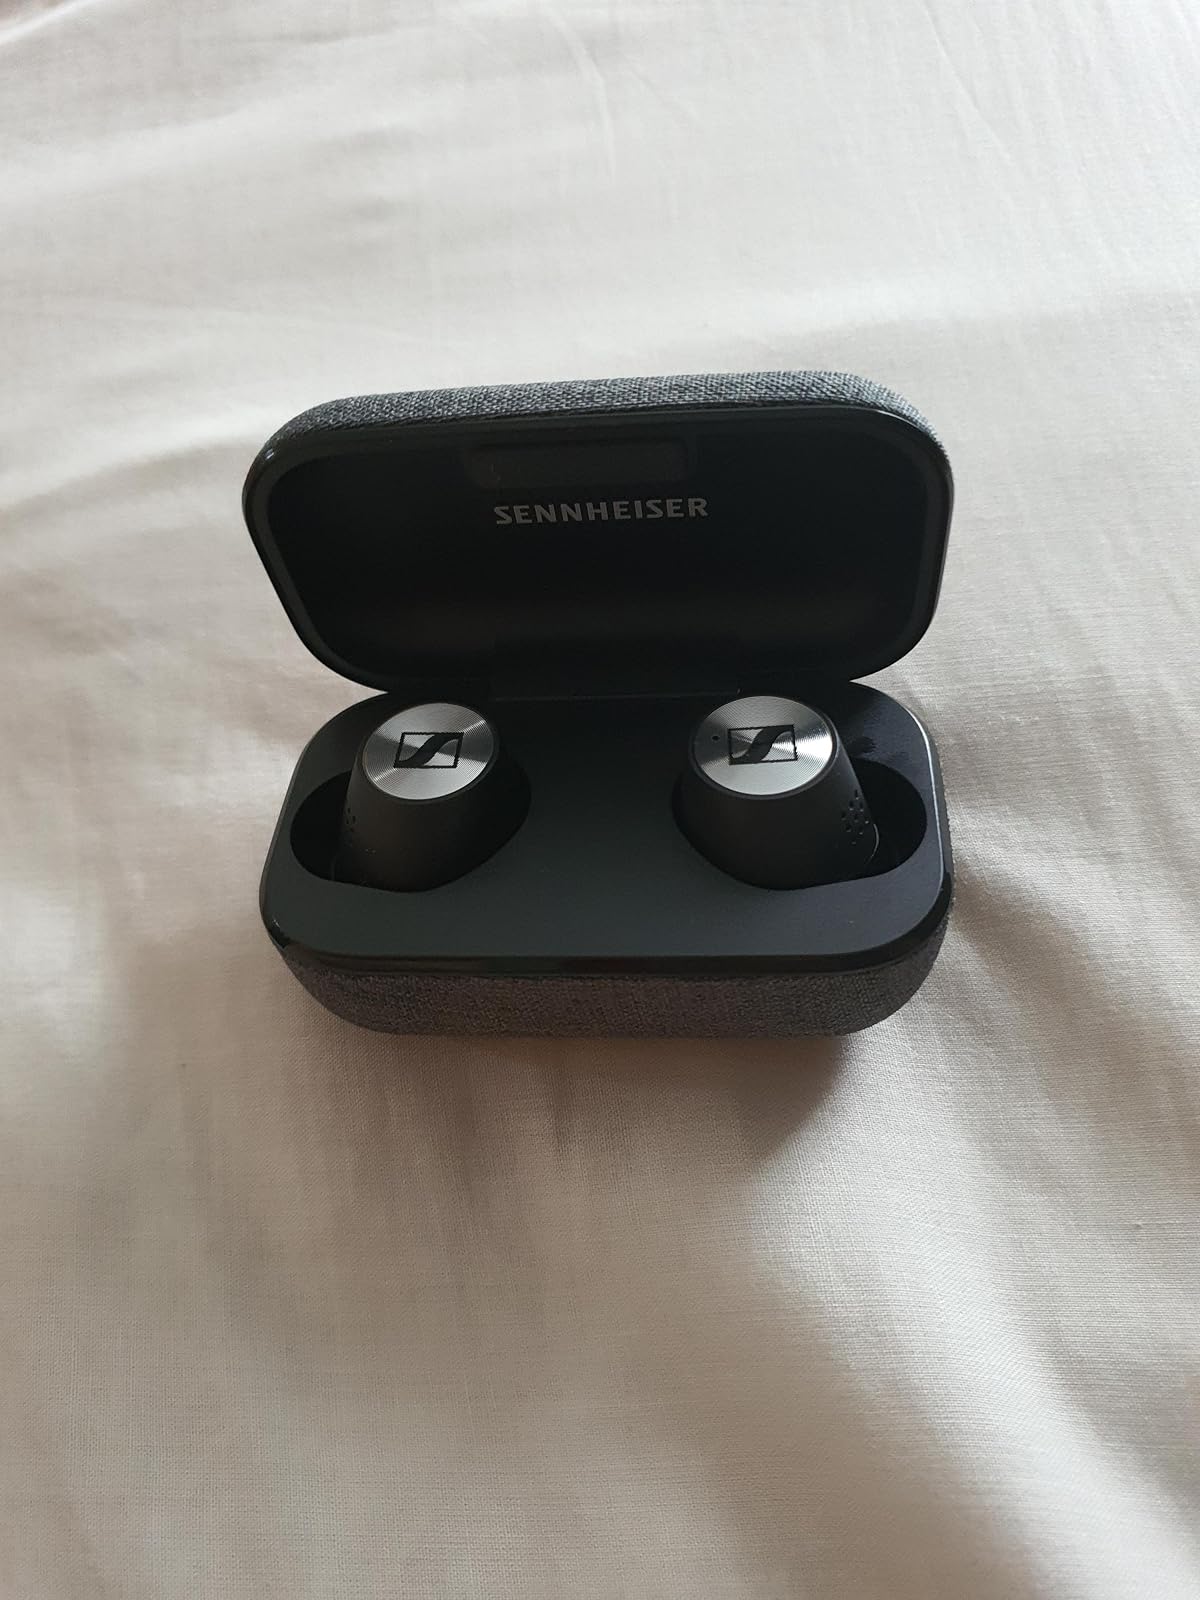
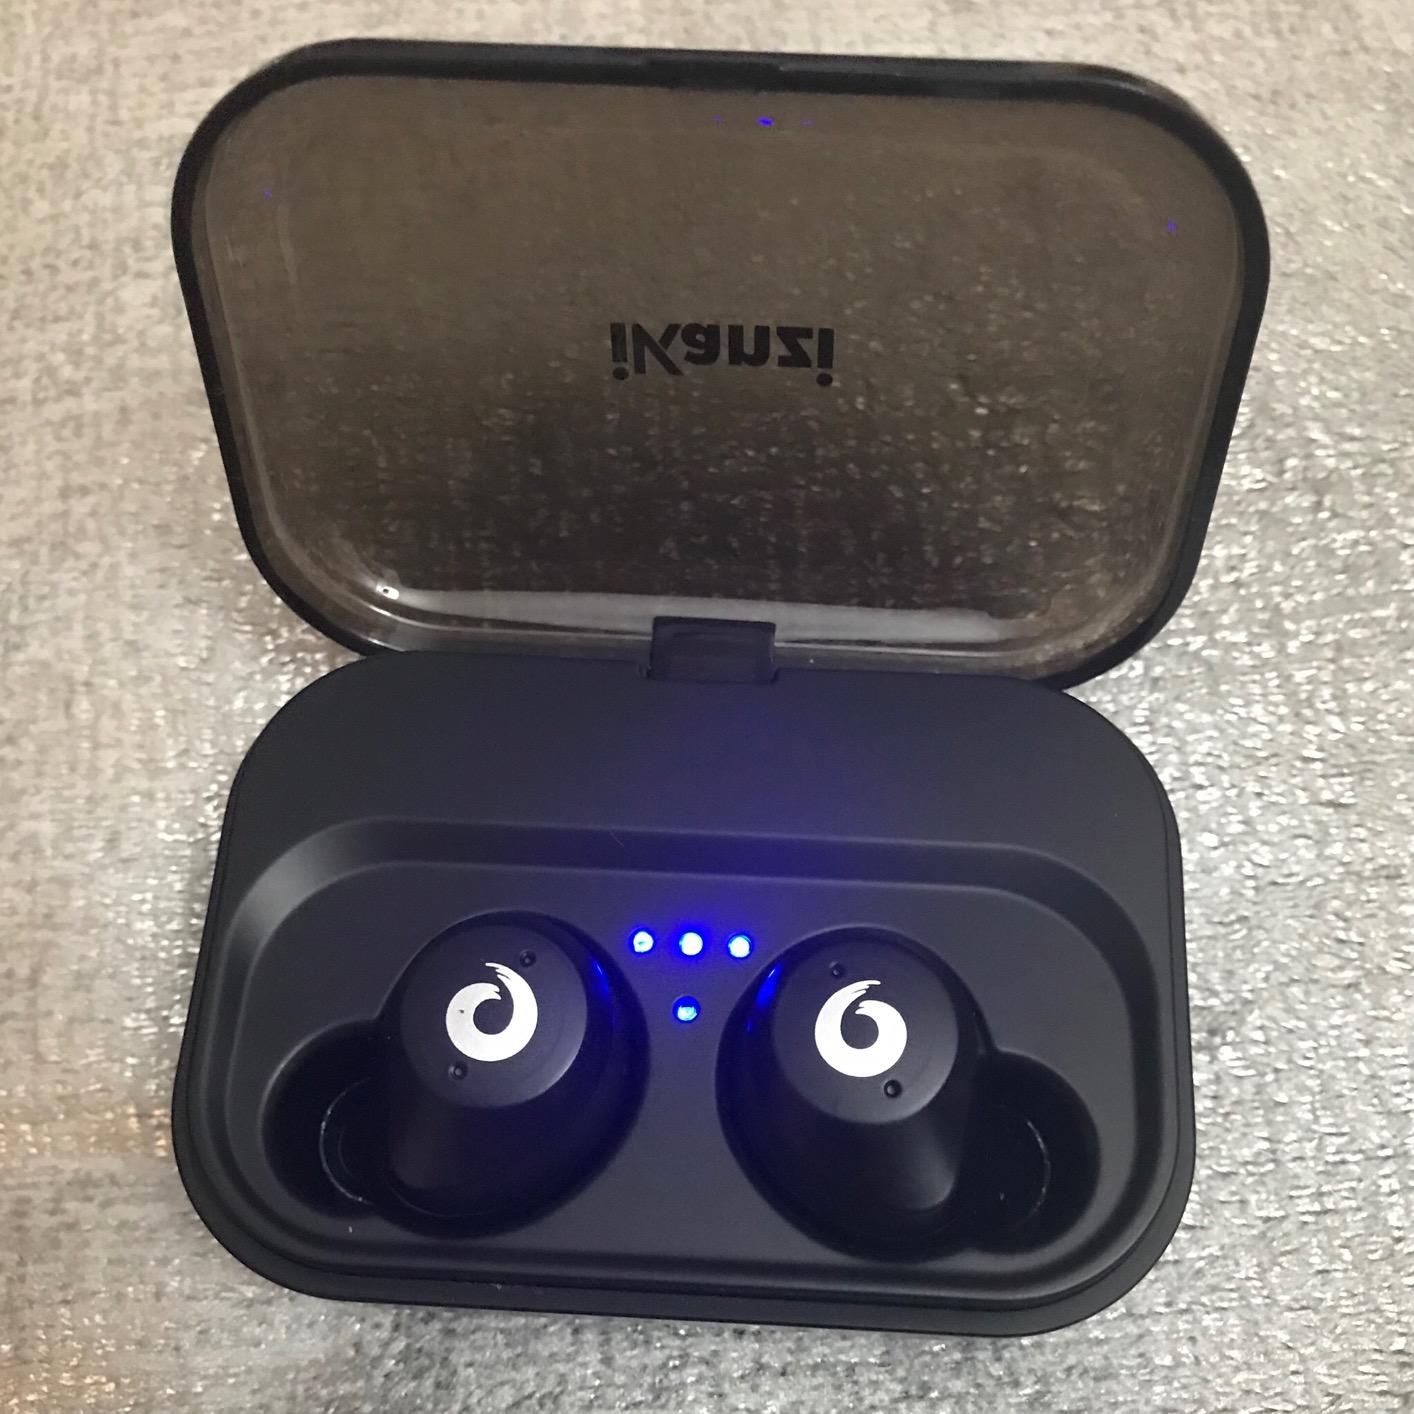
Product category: earbuds
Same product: no